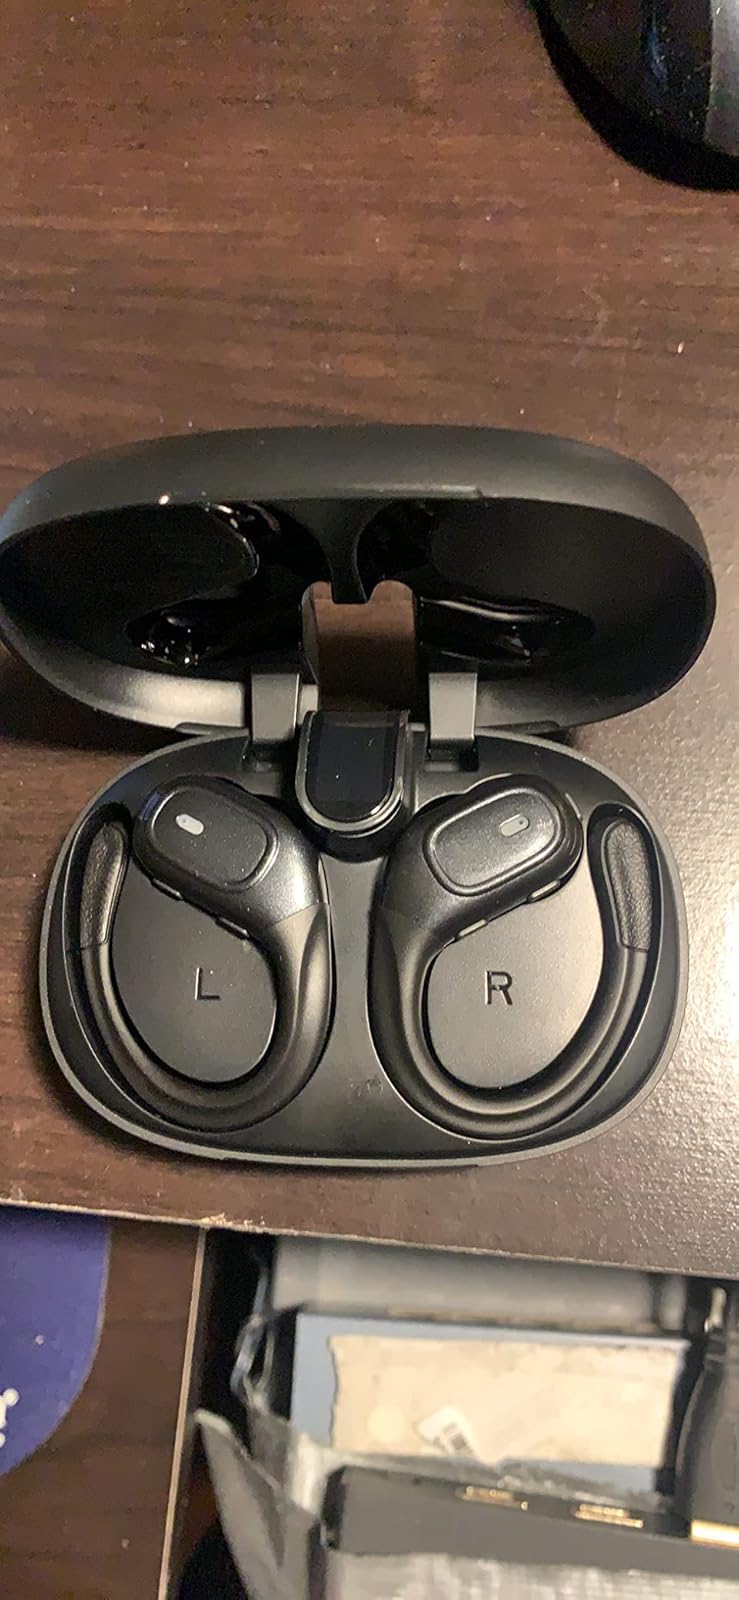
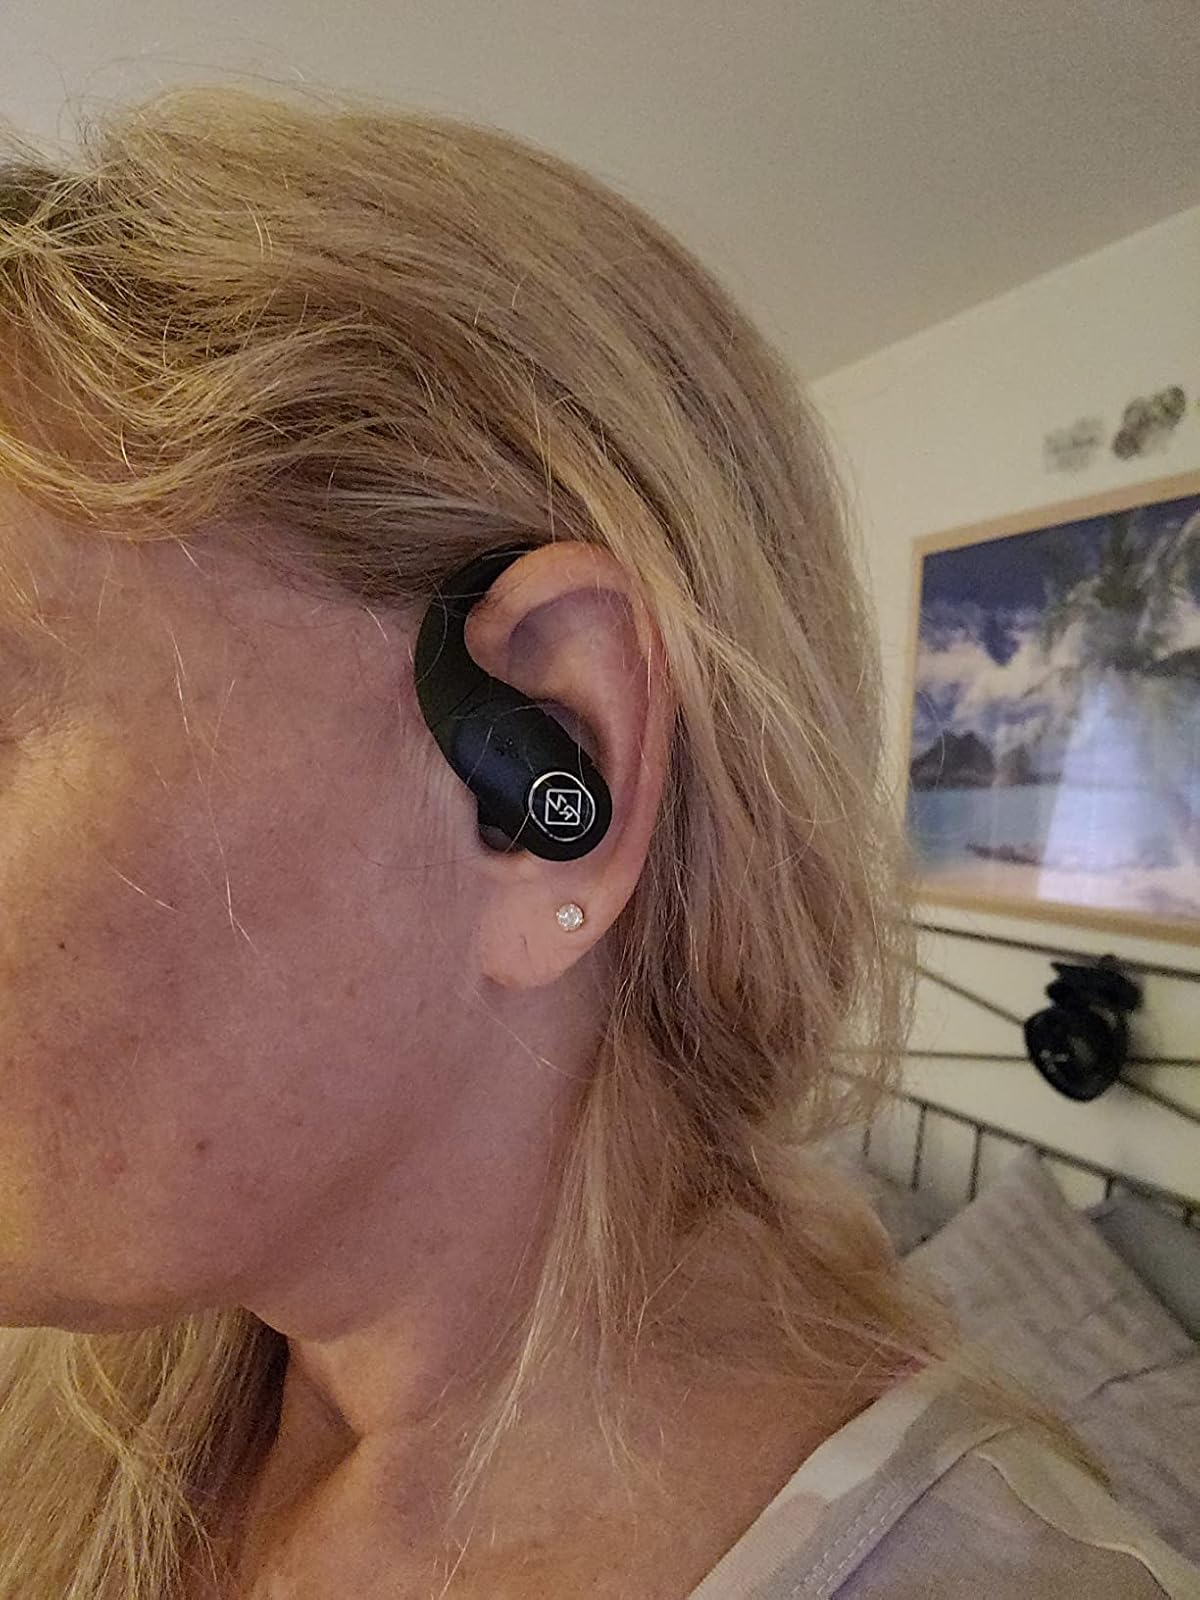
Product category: earbuds
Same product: no